Cholargos metro station

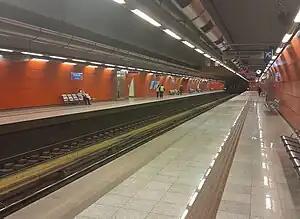
Station platforms

Cholargos, also known as Holargos on signage, is a station on Athens Metro Line 3, located 22 metres below Mesogeion Avenue. The station opened on 23 July 2010.